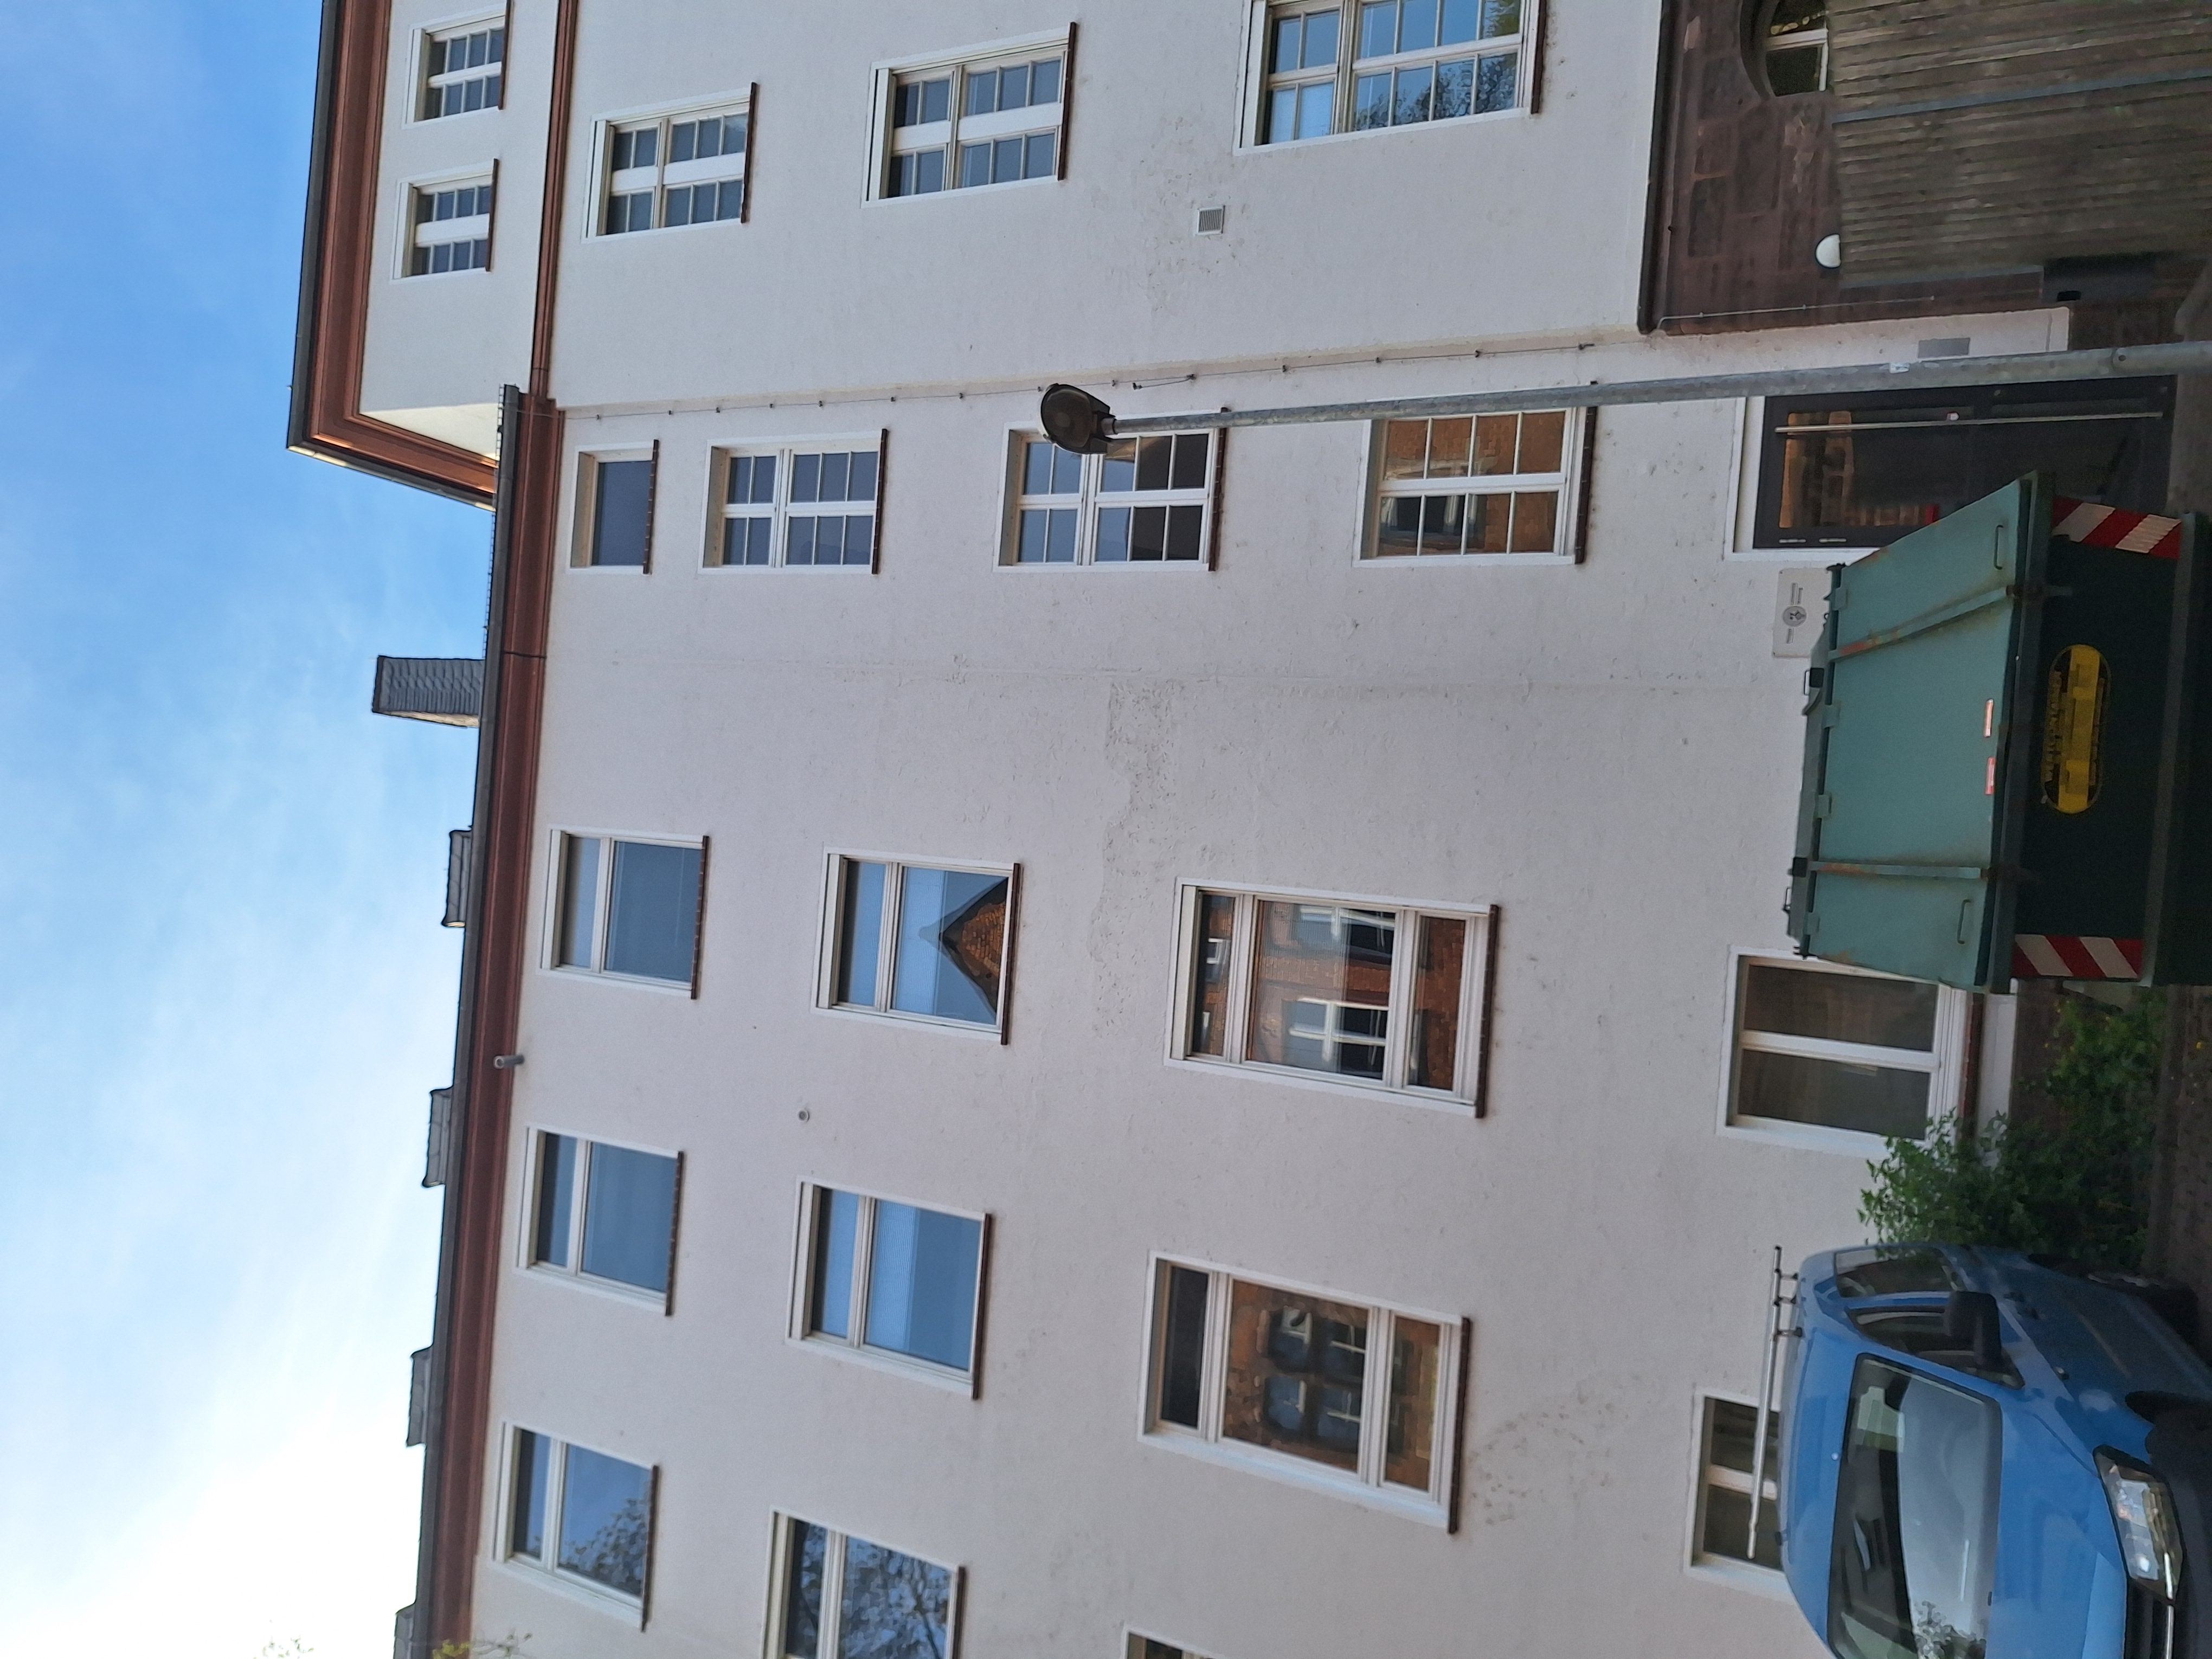
Building: Robert-Koch-Straße 4